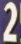
Number: 2